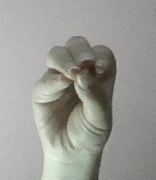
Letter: ha